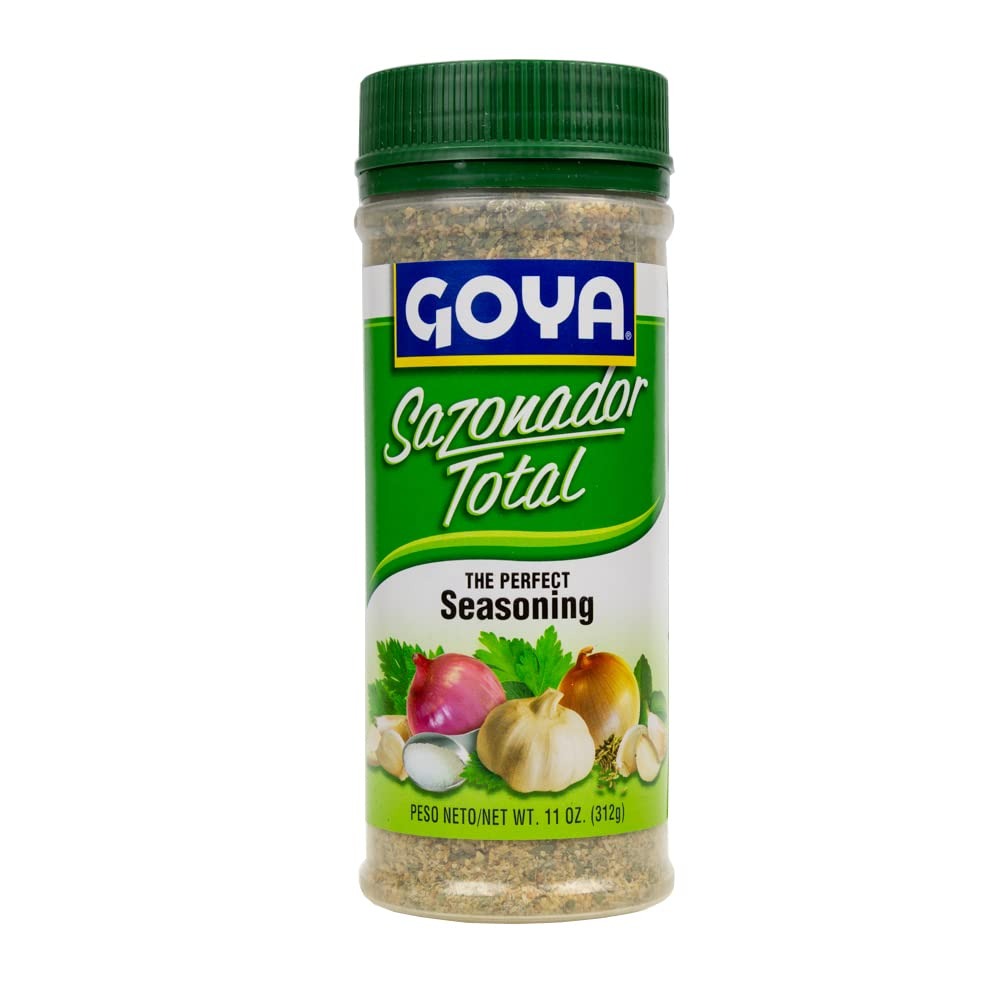
Item Name: Goya Sazonador Total - Complete All Purpose Seasoning, 11 Ounce
Bullet Point 1: SAZONADOR TOTAL | Enhance the natural flavors of food with the perfect mix of natural ingredients, Goya Sazonador Total. GOYA Sazonador Total adds super flavor in a flash. This versatile seasoning mix includes the perfect blend of Latino spices that makes your meal extra special. We’re sure you’ll love it.
Bullet Point 2: THE PERFECT SEASONING | GOYA Sazonador Total is the perfect blend of garlic, onion and Latin spices that adds quick flavor to any meat, chicken, fish and vegetables. Just sprinkle over meats, poultry, seafood and vegetables before cooking. You can also use it to punch up the taste of salads, sauces, and soups. A simple shake is all it takes!
Bullet Point 3: VERSATILE | This versatile seasoning mix includes the perfect blend of Latino spices that makes your meal extra special. We’re sure you’ll love it. GOYA Sazonador Total is the perfect blend of garlic, onion and Latin spices that adds quick flavor to any meat, chicken, fish and vegetables.
Bullet Point 4: PREMIUM QUALITY | If it's Goya... it has to be good! | ¡Si es Goya... tiene que ser bueno!
Bullet Point 5: ONE 11 OUNCE BOTTLE | Discover Goya's incredible variety of seasonings on Amazon Fresh, Amazon Retail and Prime Pantry
Value: 11.0
Unit: Ounce

Price: 5.99